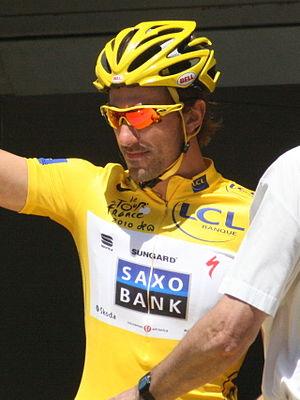
Départ de la 4e étape du Tour de France à Cambrai - Fabian Cancellara